Lake Letas

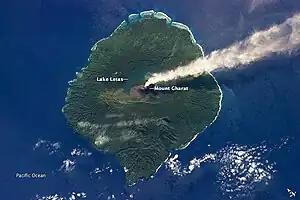
2013 Satellite view of Gaua I., with Lake Letas and Mt Gharat in its center

Local people say there is a canoe at the top of the lake which is used to cross the lake from the eastern side to get to Mount Gharat. The canoe is sometimes located on the eastern edge of the lake (near the water overflow), or sometimes on the north-eastern edge of the lake (nearest Gaua Airport).